Taisha Station

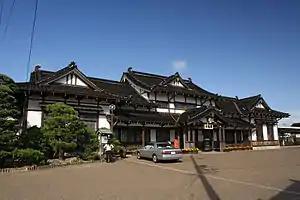
Taisha Station (2008)

was a railway station in the city of Izumo, Shimane, Japan, operated by West Japan Railway Company. The station opened on June 1, 1912 and closed on April 1, 1990 due to lack of ridership along with the entire line. The station building was designated as Important Cultural Property in 2004 and Heritage of Industrial Modernization in 2009.